Jeff Kollman

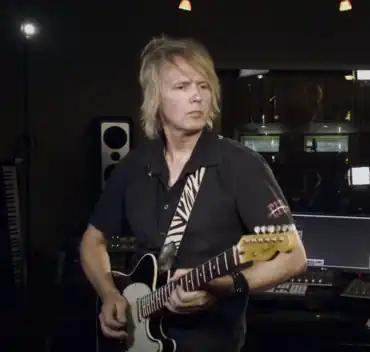
Kollman in 2016.

After featuring on the 2012 "Seasons Will Change" single and video with Asia Featuring John Payne, Kollman also took part in the recording of 2014's "Recollections: A Tribute to British Prog", which contains covers by King Crimson, ELP, Yes, Genesis, and The Alan Parsons Project, among others. The aforementioned "Seasons Will Change" would re-surface in early 2018 as part of the eponymous debut album by Dukes Of The Orient, spearheaded by John Payne and keyboardist Erik Norlander.